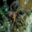
Label: lobster